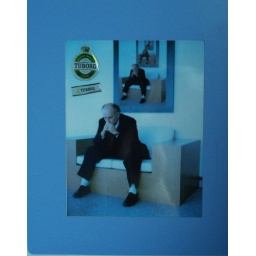
Picture on the wall in the Big Sleep, Cardiff, complete with beer labels.Sadly no floor 7 1/2